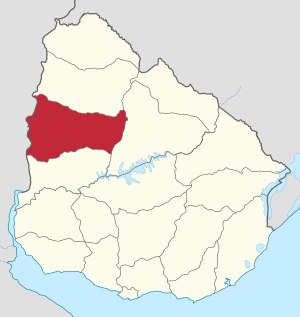
Paysandú (departement)
Paysandú-departementet i Uruguay
Paysandú er et af de 19 departementer i Uruguay. Departementet har et areal på 13.922 kvadratkilometer og et indbyggertal på 113.244.